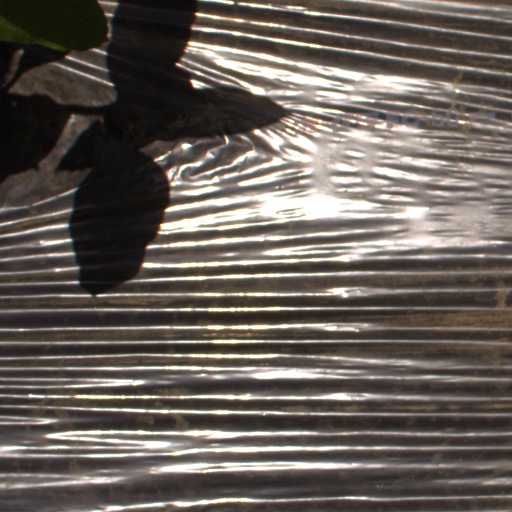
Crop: Jerusalem artichoke